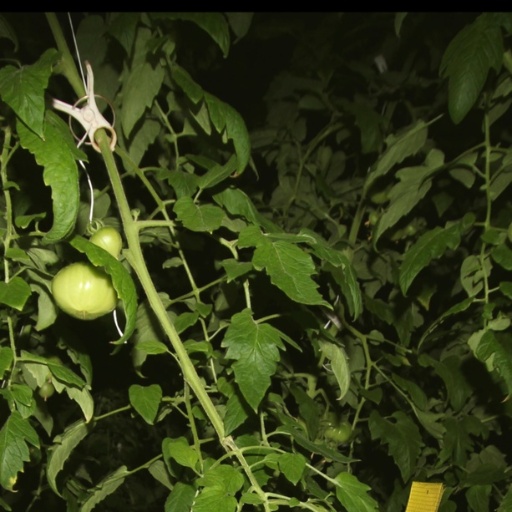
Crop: tomato